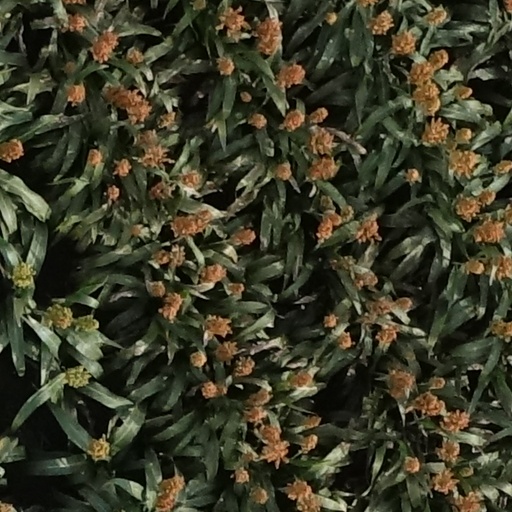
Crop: sorghum